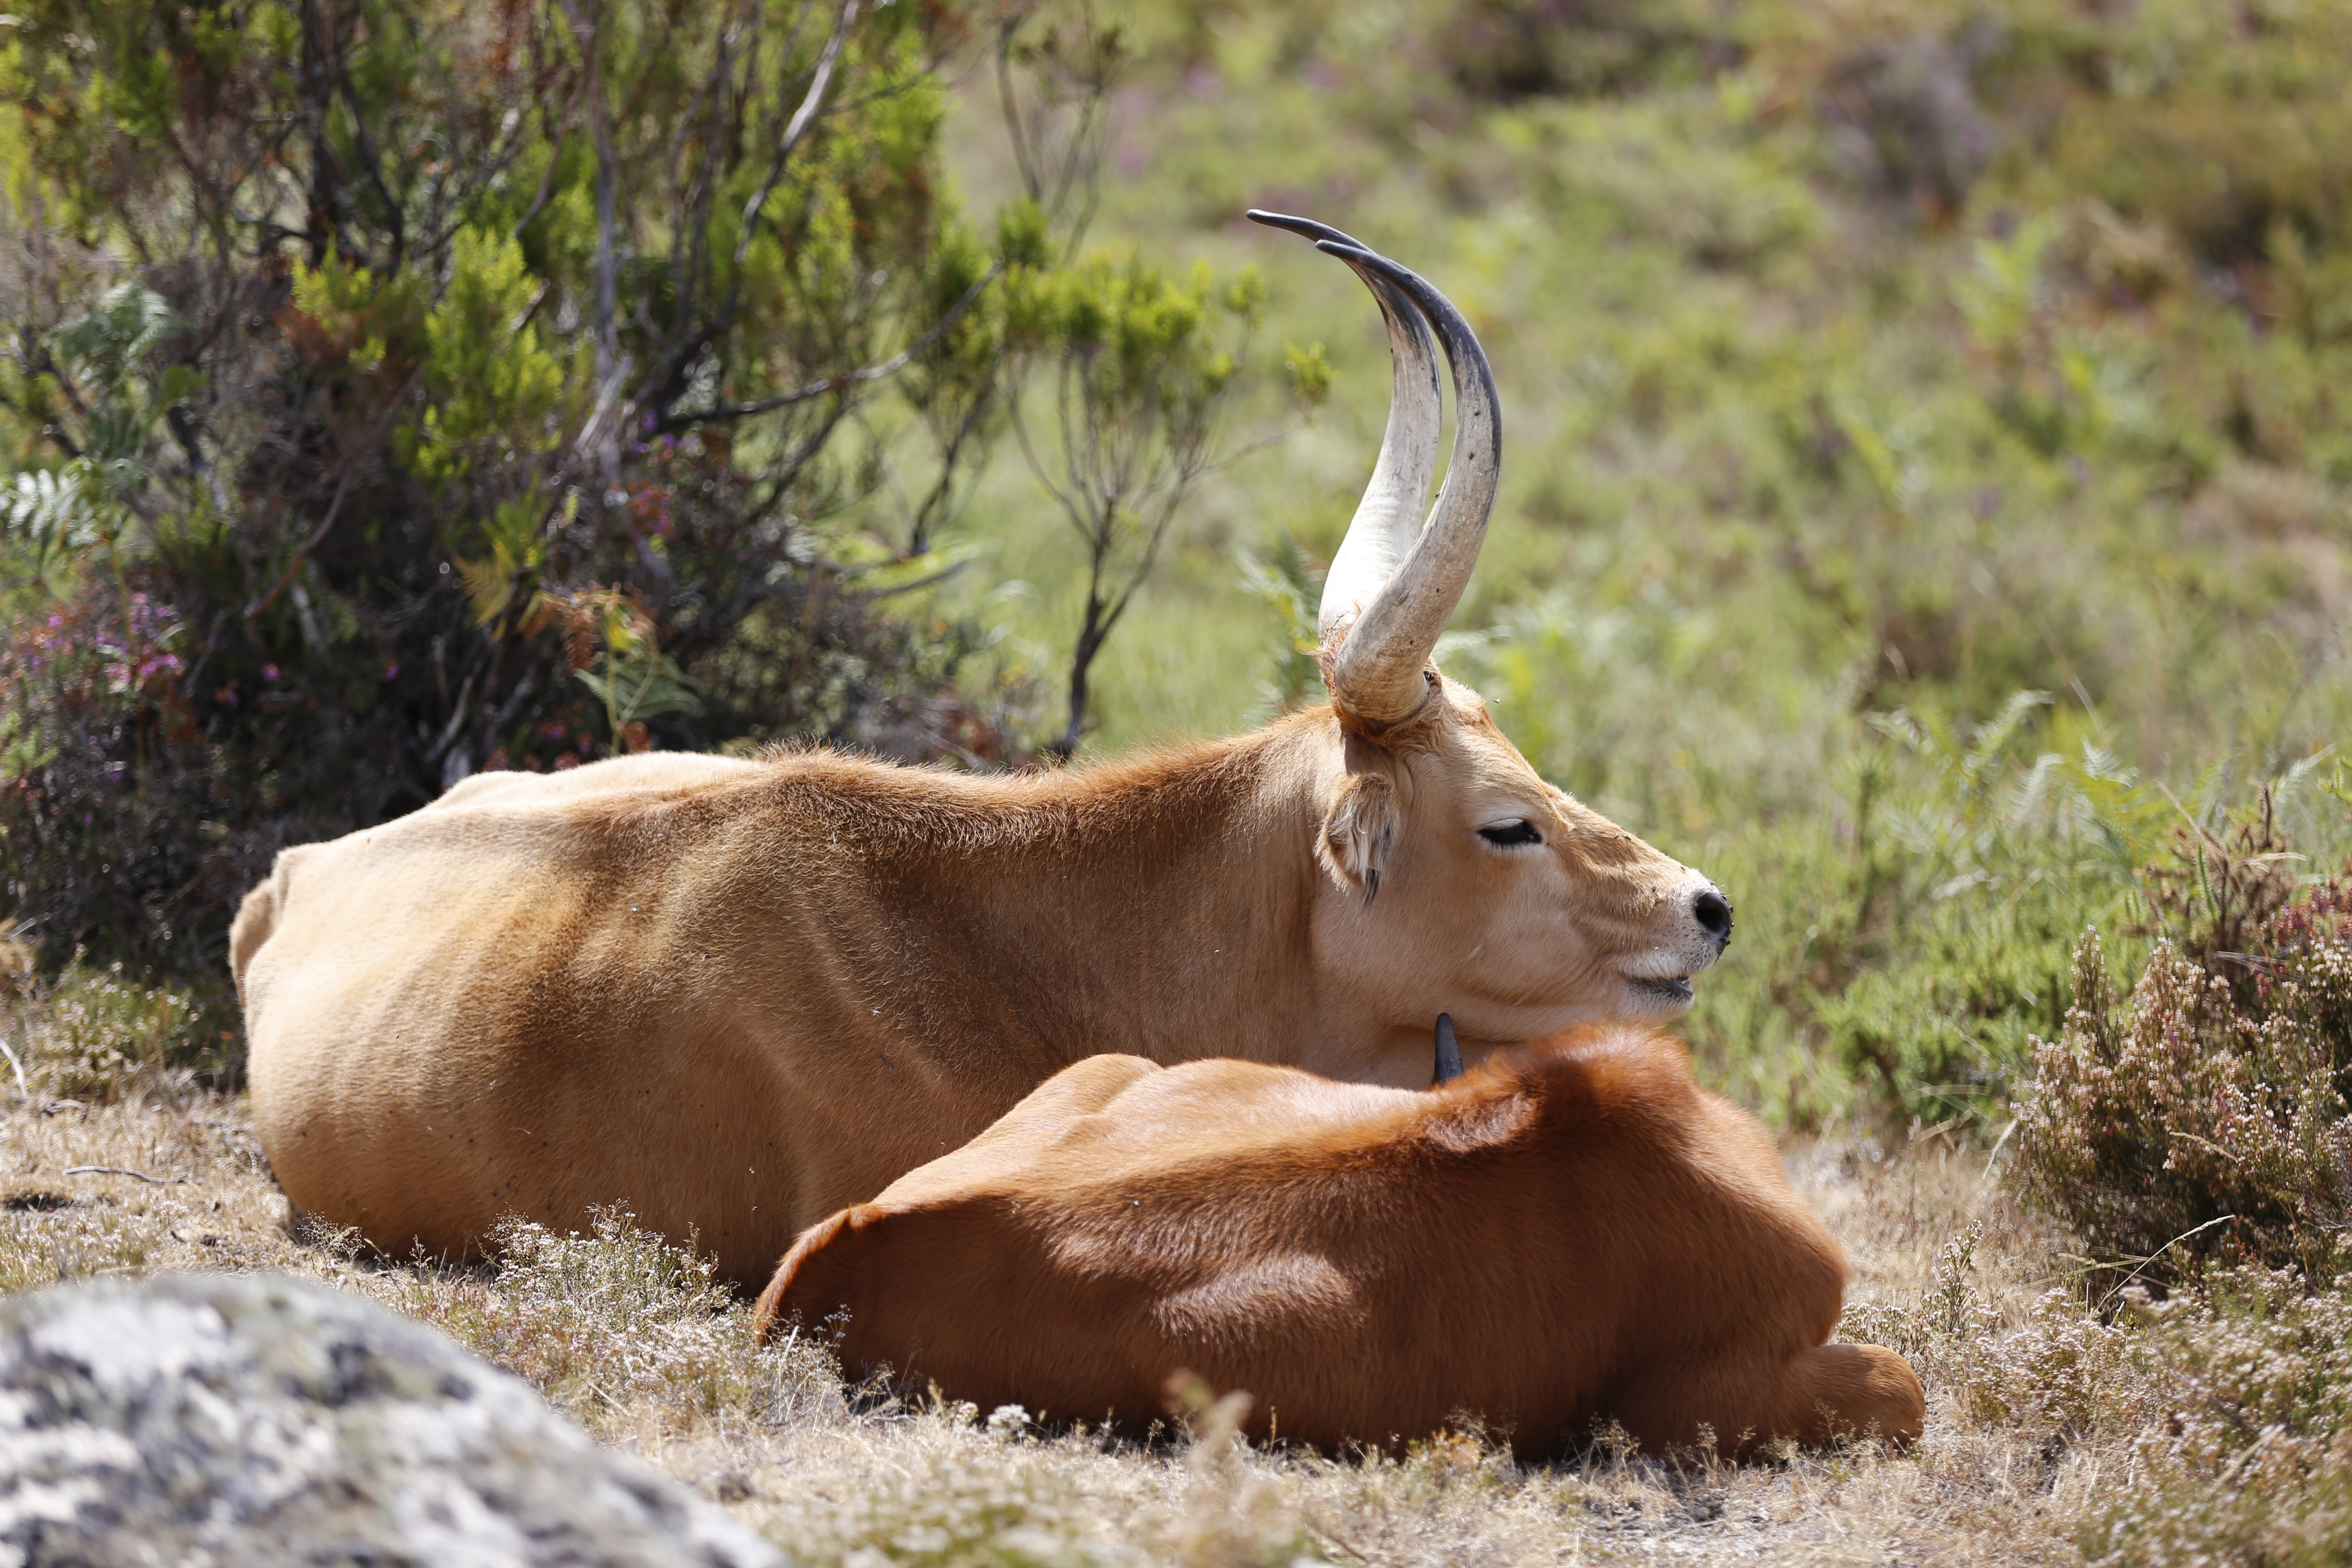
cow, portugal, Peneda do Geres, nature, mountain, wild, mammal, vertebrate, wildlife, horn, terrestrial animal, cow goat family, safari, antelope, common eland, bovine, fawn